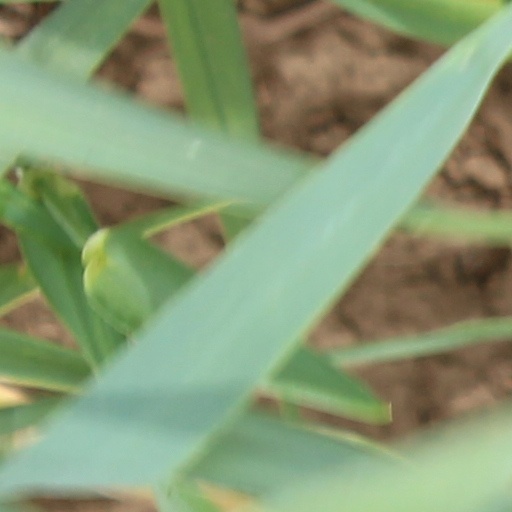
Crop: wheat